Graffiti

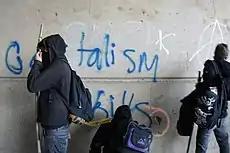
Black bloc members spray graffiti on a wall during an Iraq War Protest in Washington, D.C.

Graffiti has played an important role within the street art scene in the Middle East and North Africa (MENA), especially following the events of the Arab Spring of 2011 or the Sudanese Revolution of 2018/19. Graffiti is a tool of expression in the context of conflict in the region, allowing people to raise their voices politically and socially. Famous street artist Banksy has had an important effect in the street art scene in the MENA area, especially in Palestine where some of his works are located in the West Bank barrier and Bethlehem.